Pantalettes

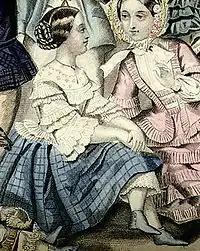
Girl's costume featuring linen pantalettes, from "Godey's Lady's Book", 1855

Pantalettes were leg-covering undergarments worn by women, girls, and very young boys before breeching, primarily during the early to mid-19th century. Designed for comfort and practicality, they often featured an open-crotch construction to facilitate ease of use while also serving a role in preserving modesty—especially when worn under crinolines—by ensuring coverage beneath dresses and gowns. As fashion evolved, their popularity declined, though they remained in use into the late 19th and early 20th centuries, particularly in conservative communities and traditional dress. By the early 1900s, pantalettes had largely been replaced by open-crotch drawers, which better aligned with changing fashion preferences.